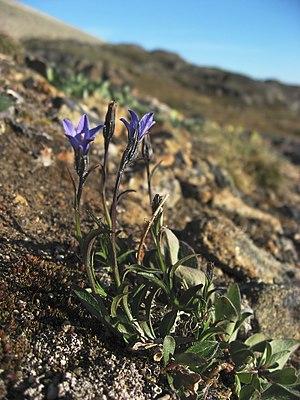
Campanula uniflora. Photo prise près d'Upernavik, au Groenland.
La flore du Groenland représente un total de 575 espèces ou 606 taxa de plantes vasculaires, dont treize sont endémiques, et quatre-vingt-sept taxa ont été introduits par l'homme, la plupart s'y étant naturalisés.
La campanule uniflore est une espèce de plante herbacée de la famille des Campanulacées. On la trouve principalement dans la zone arctique de l'Amérique du Nord ainsi que dans les Alpes scandinaves, le Groenland et la Nouvelle-Zemble.
Sermilik — ou, en danois : Egede og Rothes Fjord — est un fjord situé dans le Sud-Est du Groenland. Il fait partie de la municipalité de Sermersooq. Recouvrant une surface totale de 1 103 km², Sermilik est le plus vaste fjord du Sud-Est du Groenland.